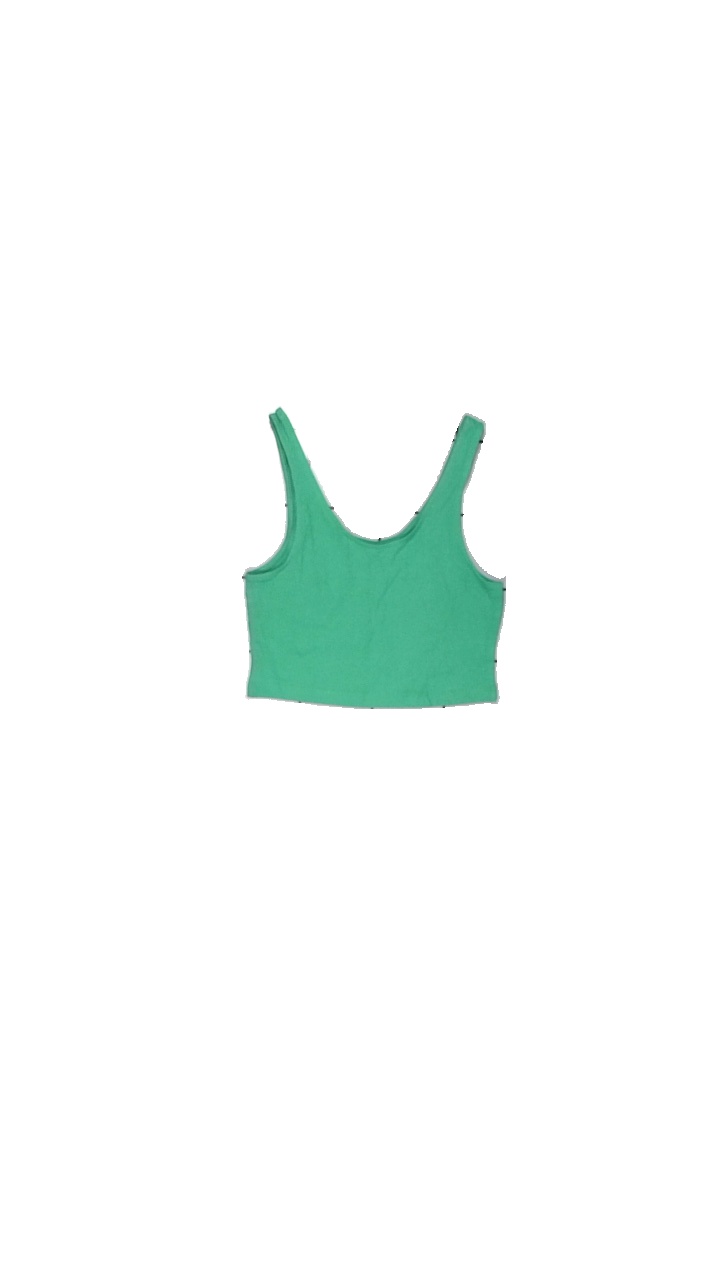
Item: Top (Ladies)
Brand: Monki
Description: ribbad kort top
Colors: Green
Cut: C-collar
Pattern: Other
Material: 100% bomull
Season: All
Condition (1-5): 4
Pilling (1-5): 5
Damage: smusigt
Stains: Minor
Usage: Export
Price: <50